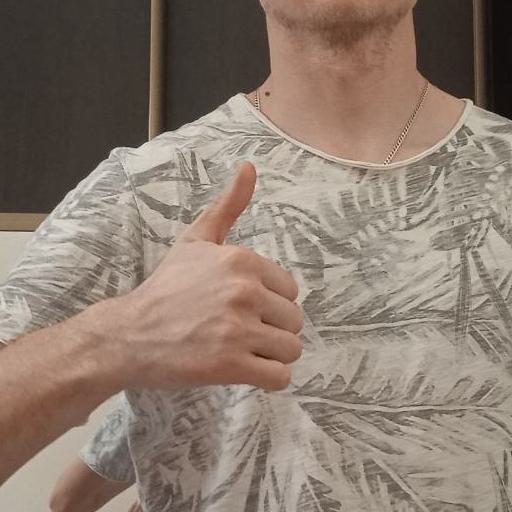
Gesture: like